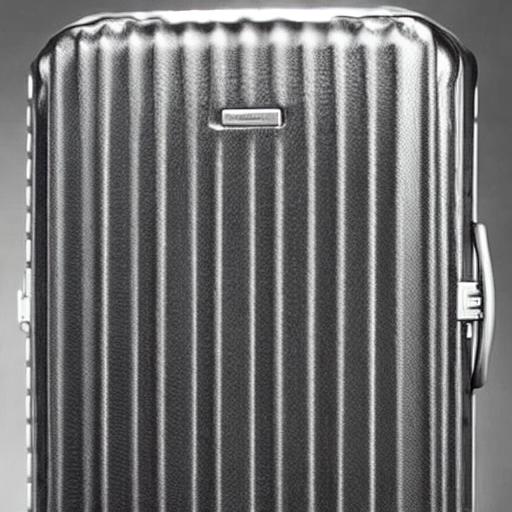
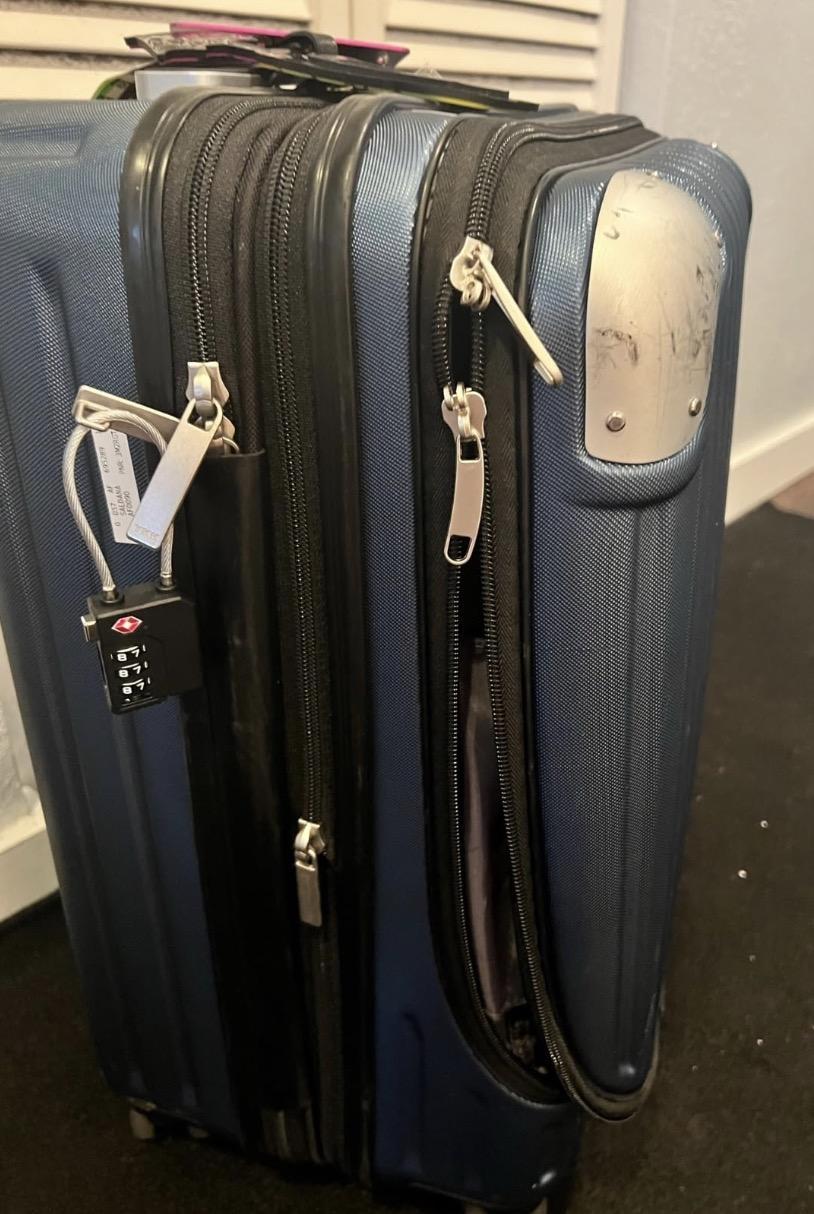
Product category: items_tea
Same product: no